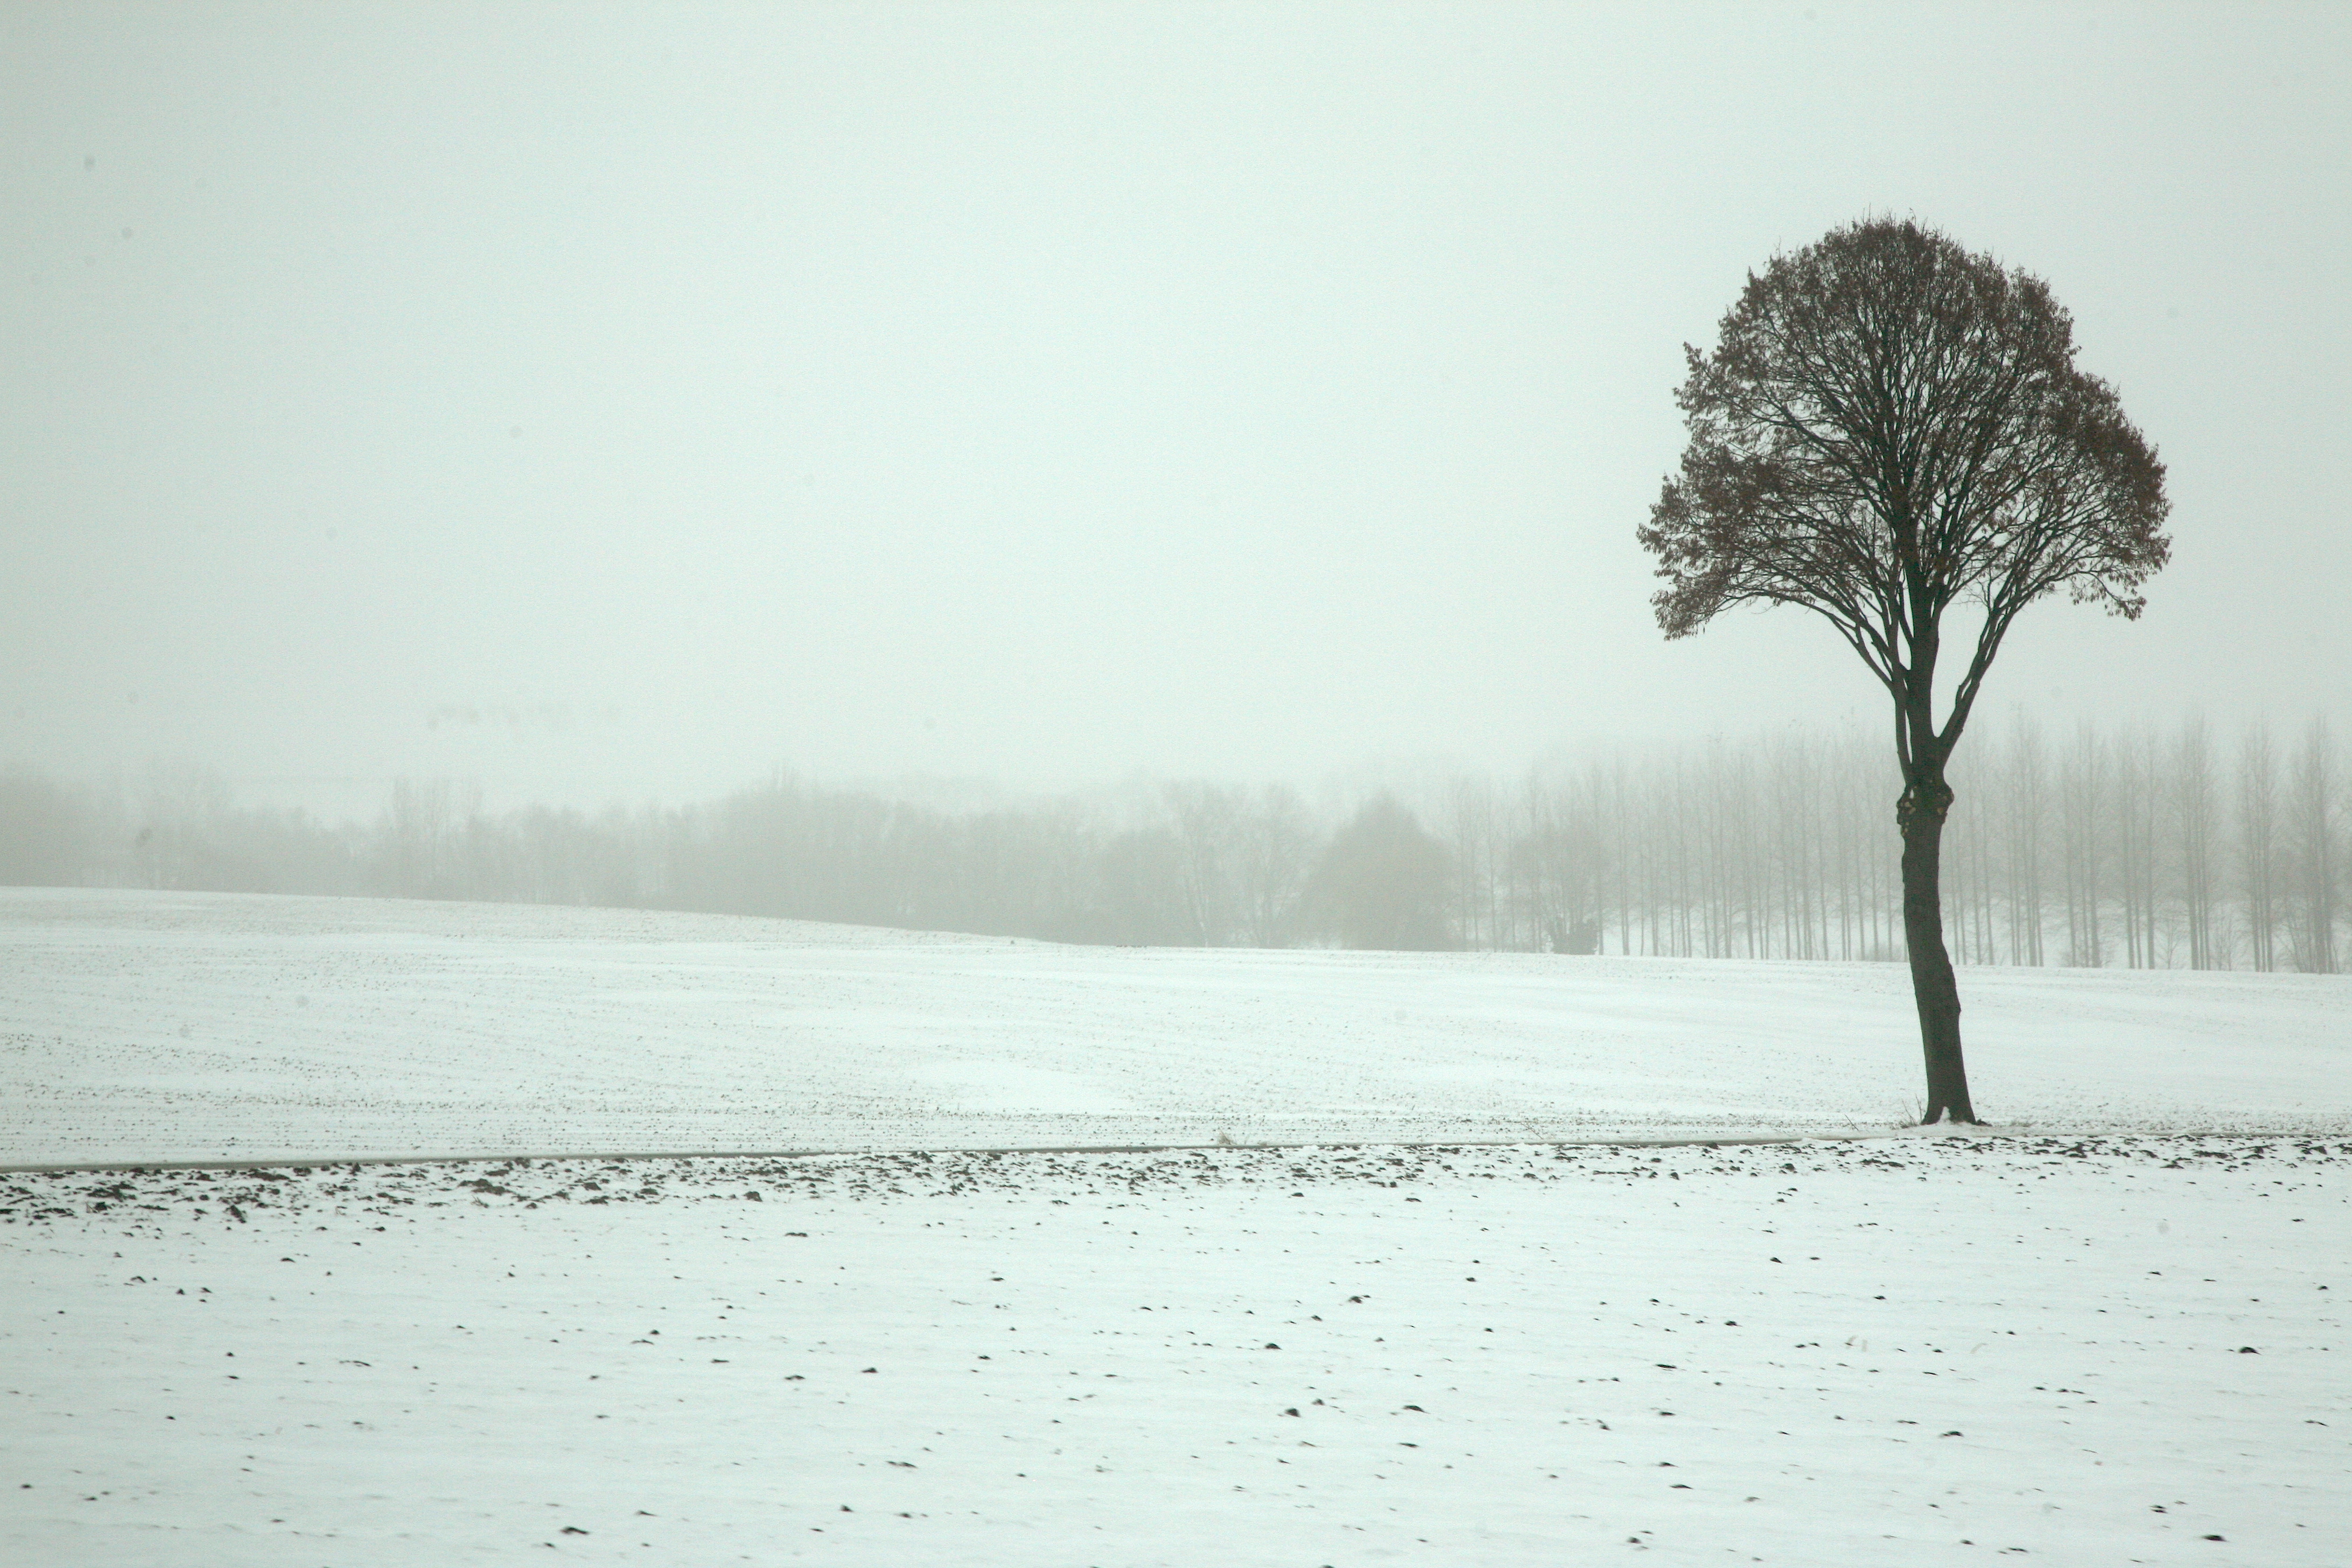
landscape, tree, snow, winter, black and white, fog, mist, white, morning, frost, ice, weather, monochrome, season, paysage, neige, arbre, neve, blizzard, baum, schnee, freezing, lanieve, sneeuw, nieg, monochrome photography, atmospheric phenomenon, woody plant, winter storm